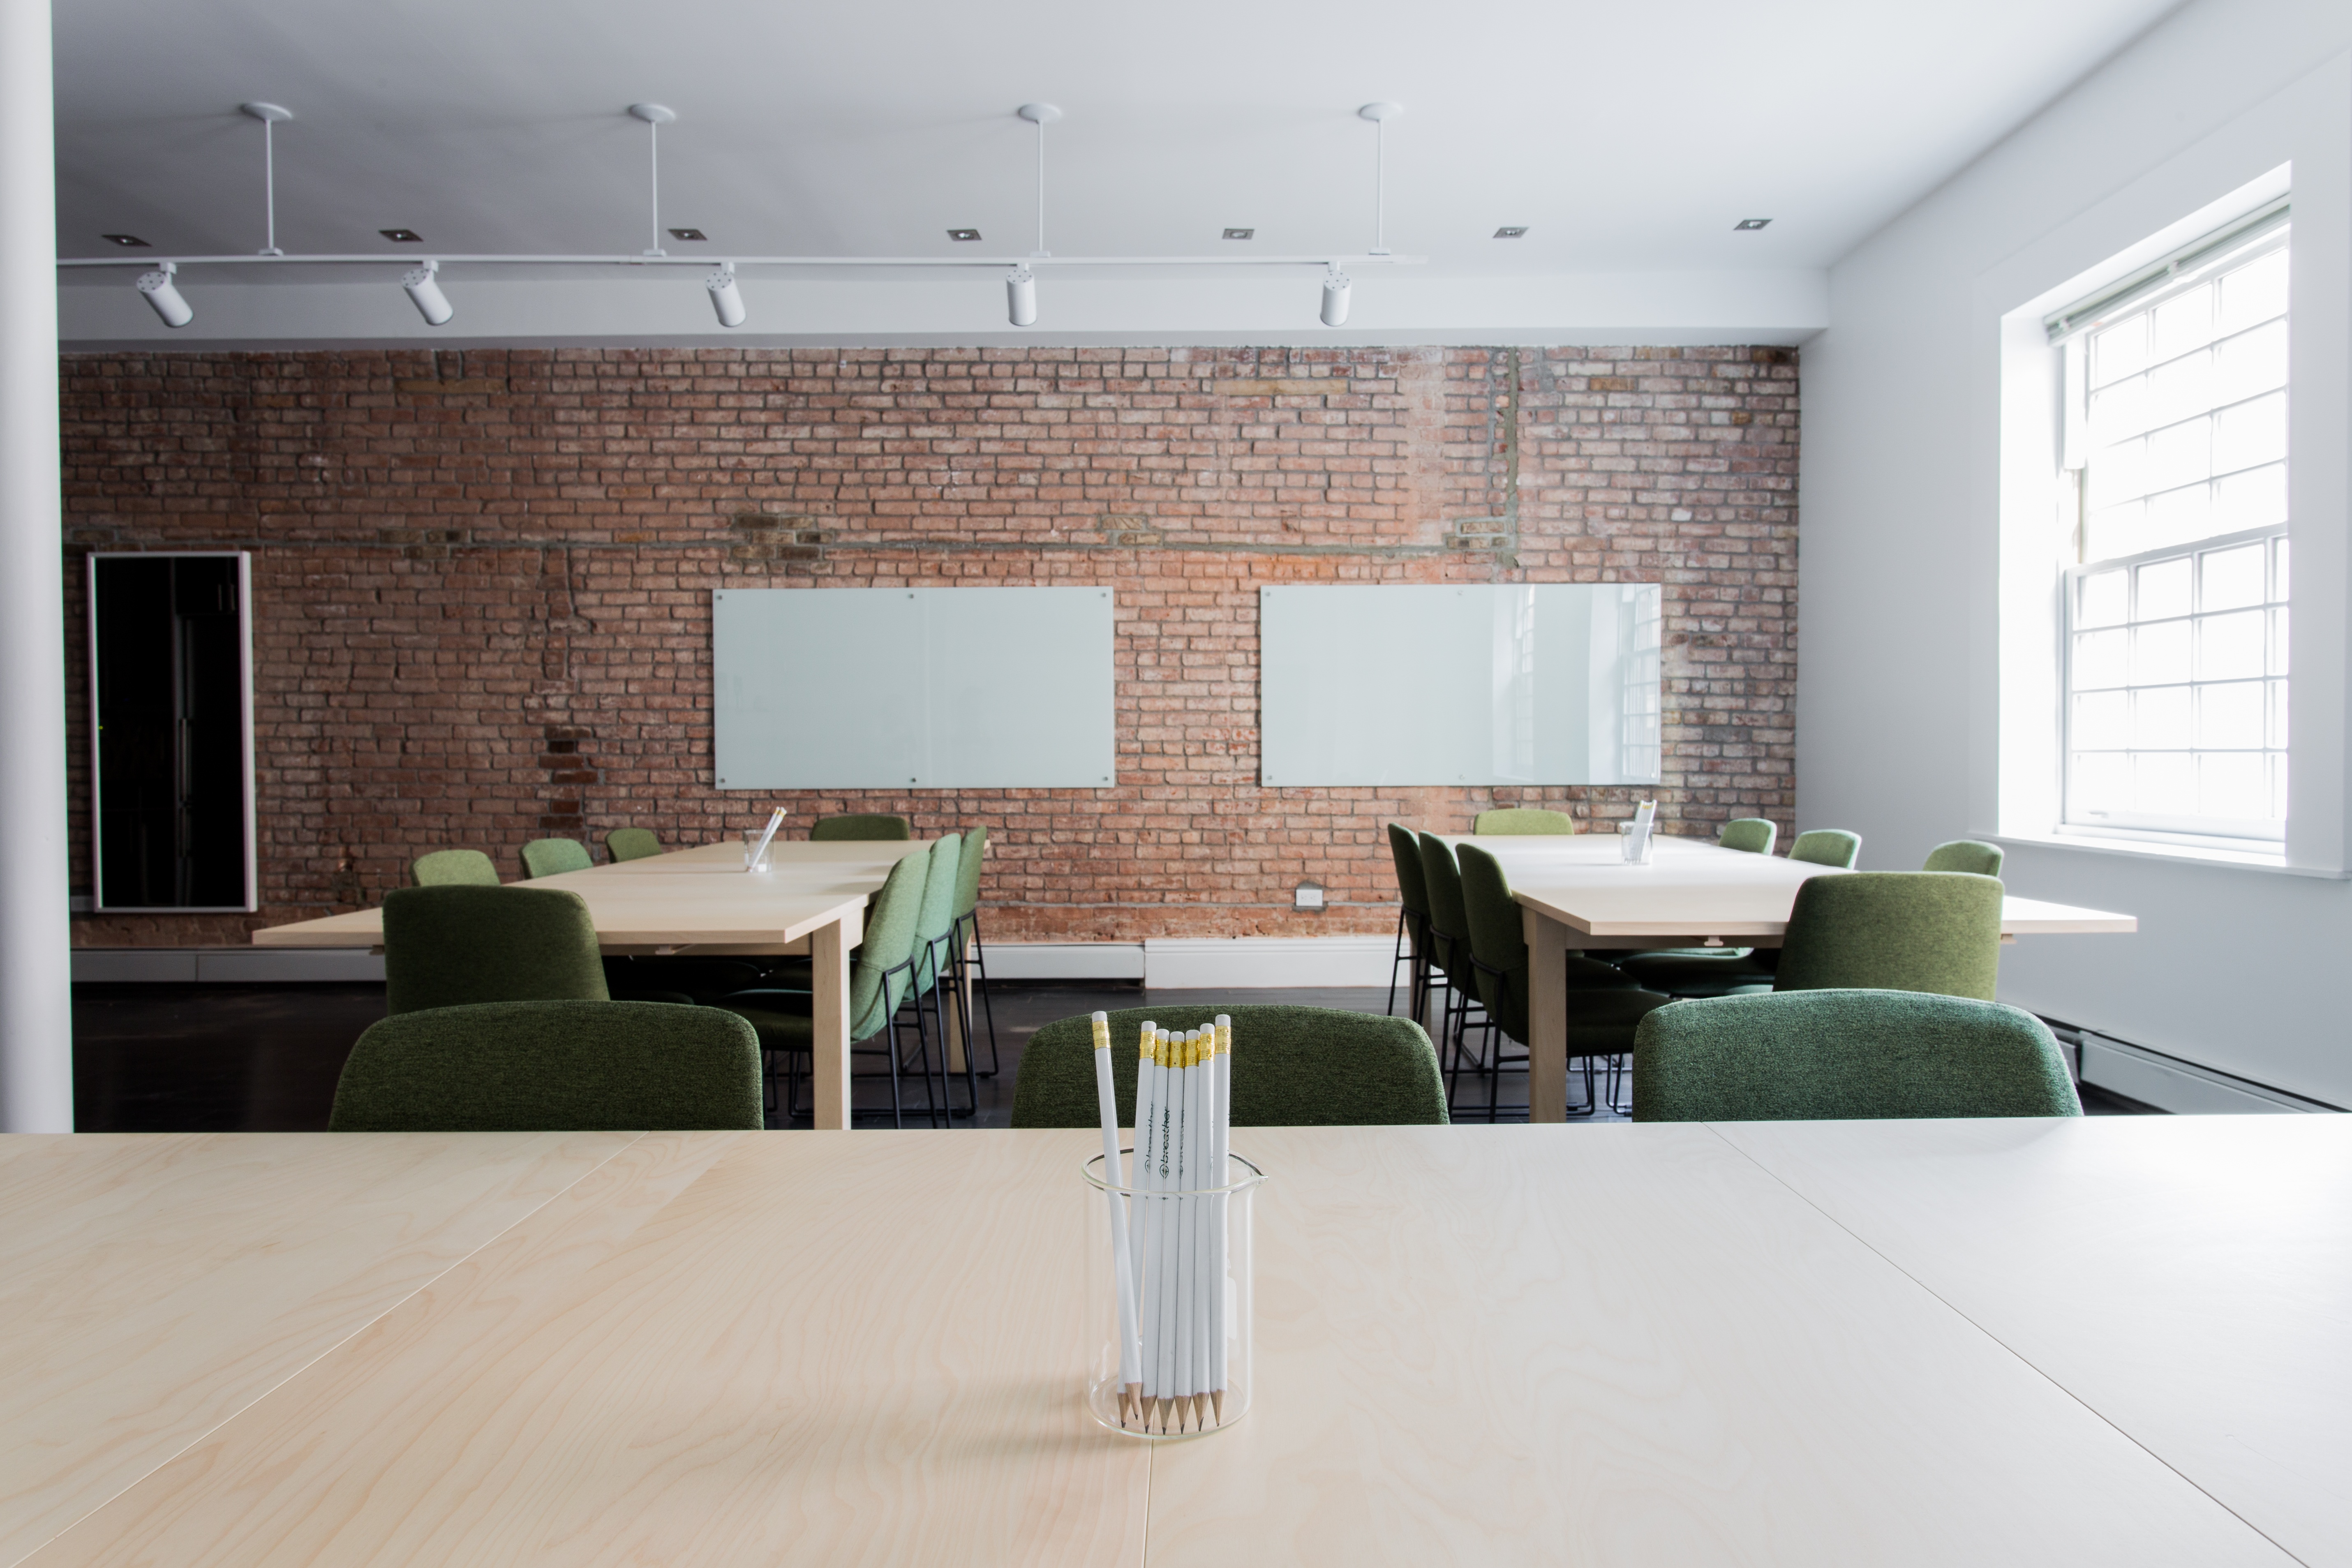
floor, home, wall, ceiling, office, property, living room, empty, room, apartment, classroom, interior design, chairs, design, bricks, tables, estate, real estate, dining room, flooring, window covering, conference hall